Hans G. Furth

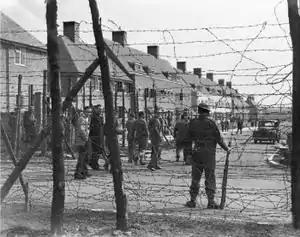
British internment camp for Jewish refugees, Huyton

Hans G. Furth (born Hans Gerhard Fürth (December 2, 1920, Vienna – November 7, 1999, Takoma Park, Maryland) was an Austrian developmental psychologist who was professor emeritus in the Faculty of Psychology of the Catholic University of America in Washington, D.C.